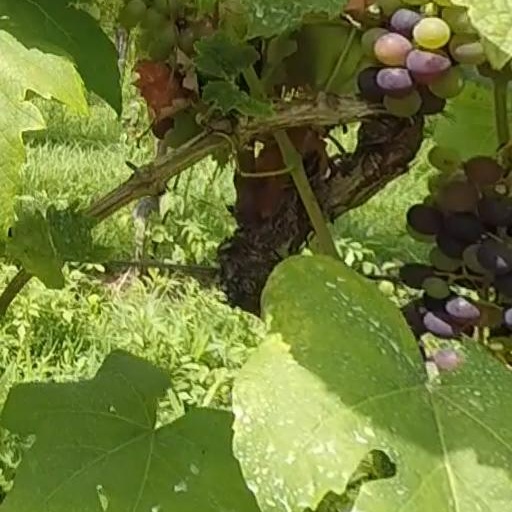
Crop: grape